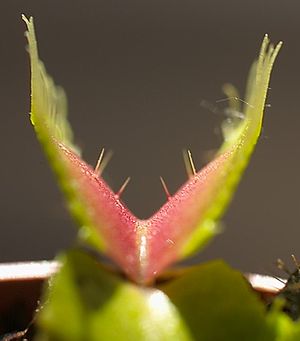
Fluefanger / Bladfælden
Nærbillede af blad med de 3 trådudløsere på hver bladside.
Fluefanger eller Venus-Fluefanger er en kødædende plante. Den fanger insekter, spindlere og andre små dyr, for eksempel fluer, edderkopper, snegle, larver og fårekyllinger, ved at klappe to sider af et blad sammen om byttet, lidt ligesom rovdyr gør med deres mund.